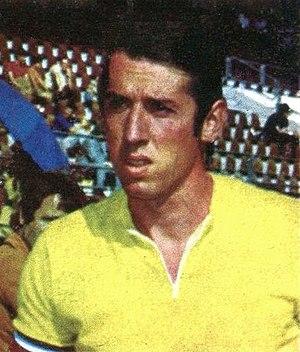
Daniel Morelon, né le 24 juillet 1944 à Bourg-en-Bresse, est un ancien cycliste français. Triple champion olympique, il a été fait Chevalier de l'Ordre national du Mérite et Chevalier de la Légion d'honneur.